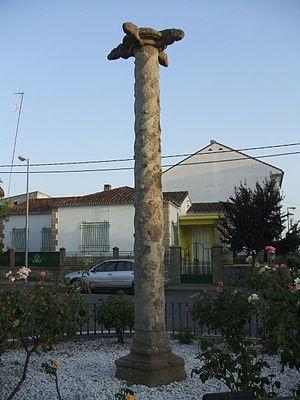
Un rollo jurisdiccional ou simplement rollo est une colonne en pierre généralement surmontée d'une croix ou d'une boule. Il est élevé dans les bourgs de pleine juridiction dotés d'une charte de peuplement et marque la catégorie administrative du lieu : manoir royal, concejo, ecclésiastique ou monastique.